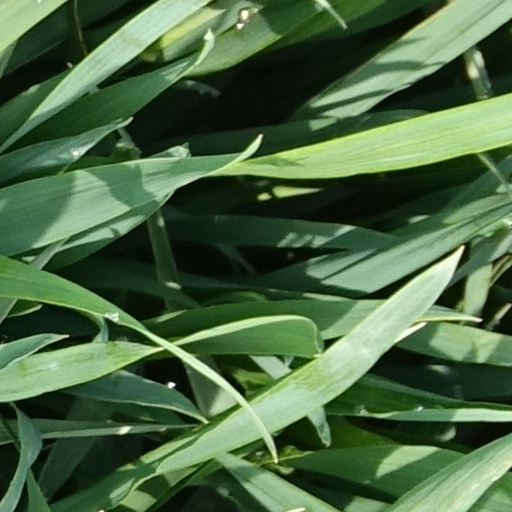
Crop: wheat